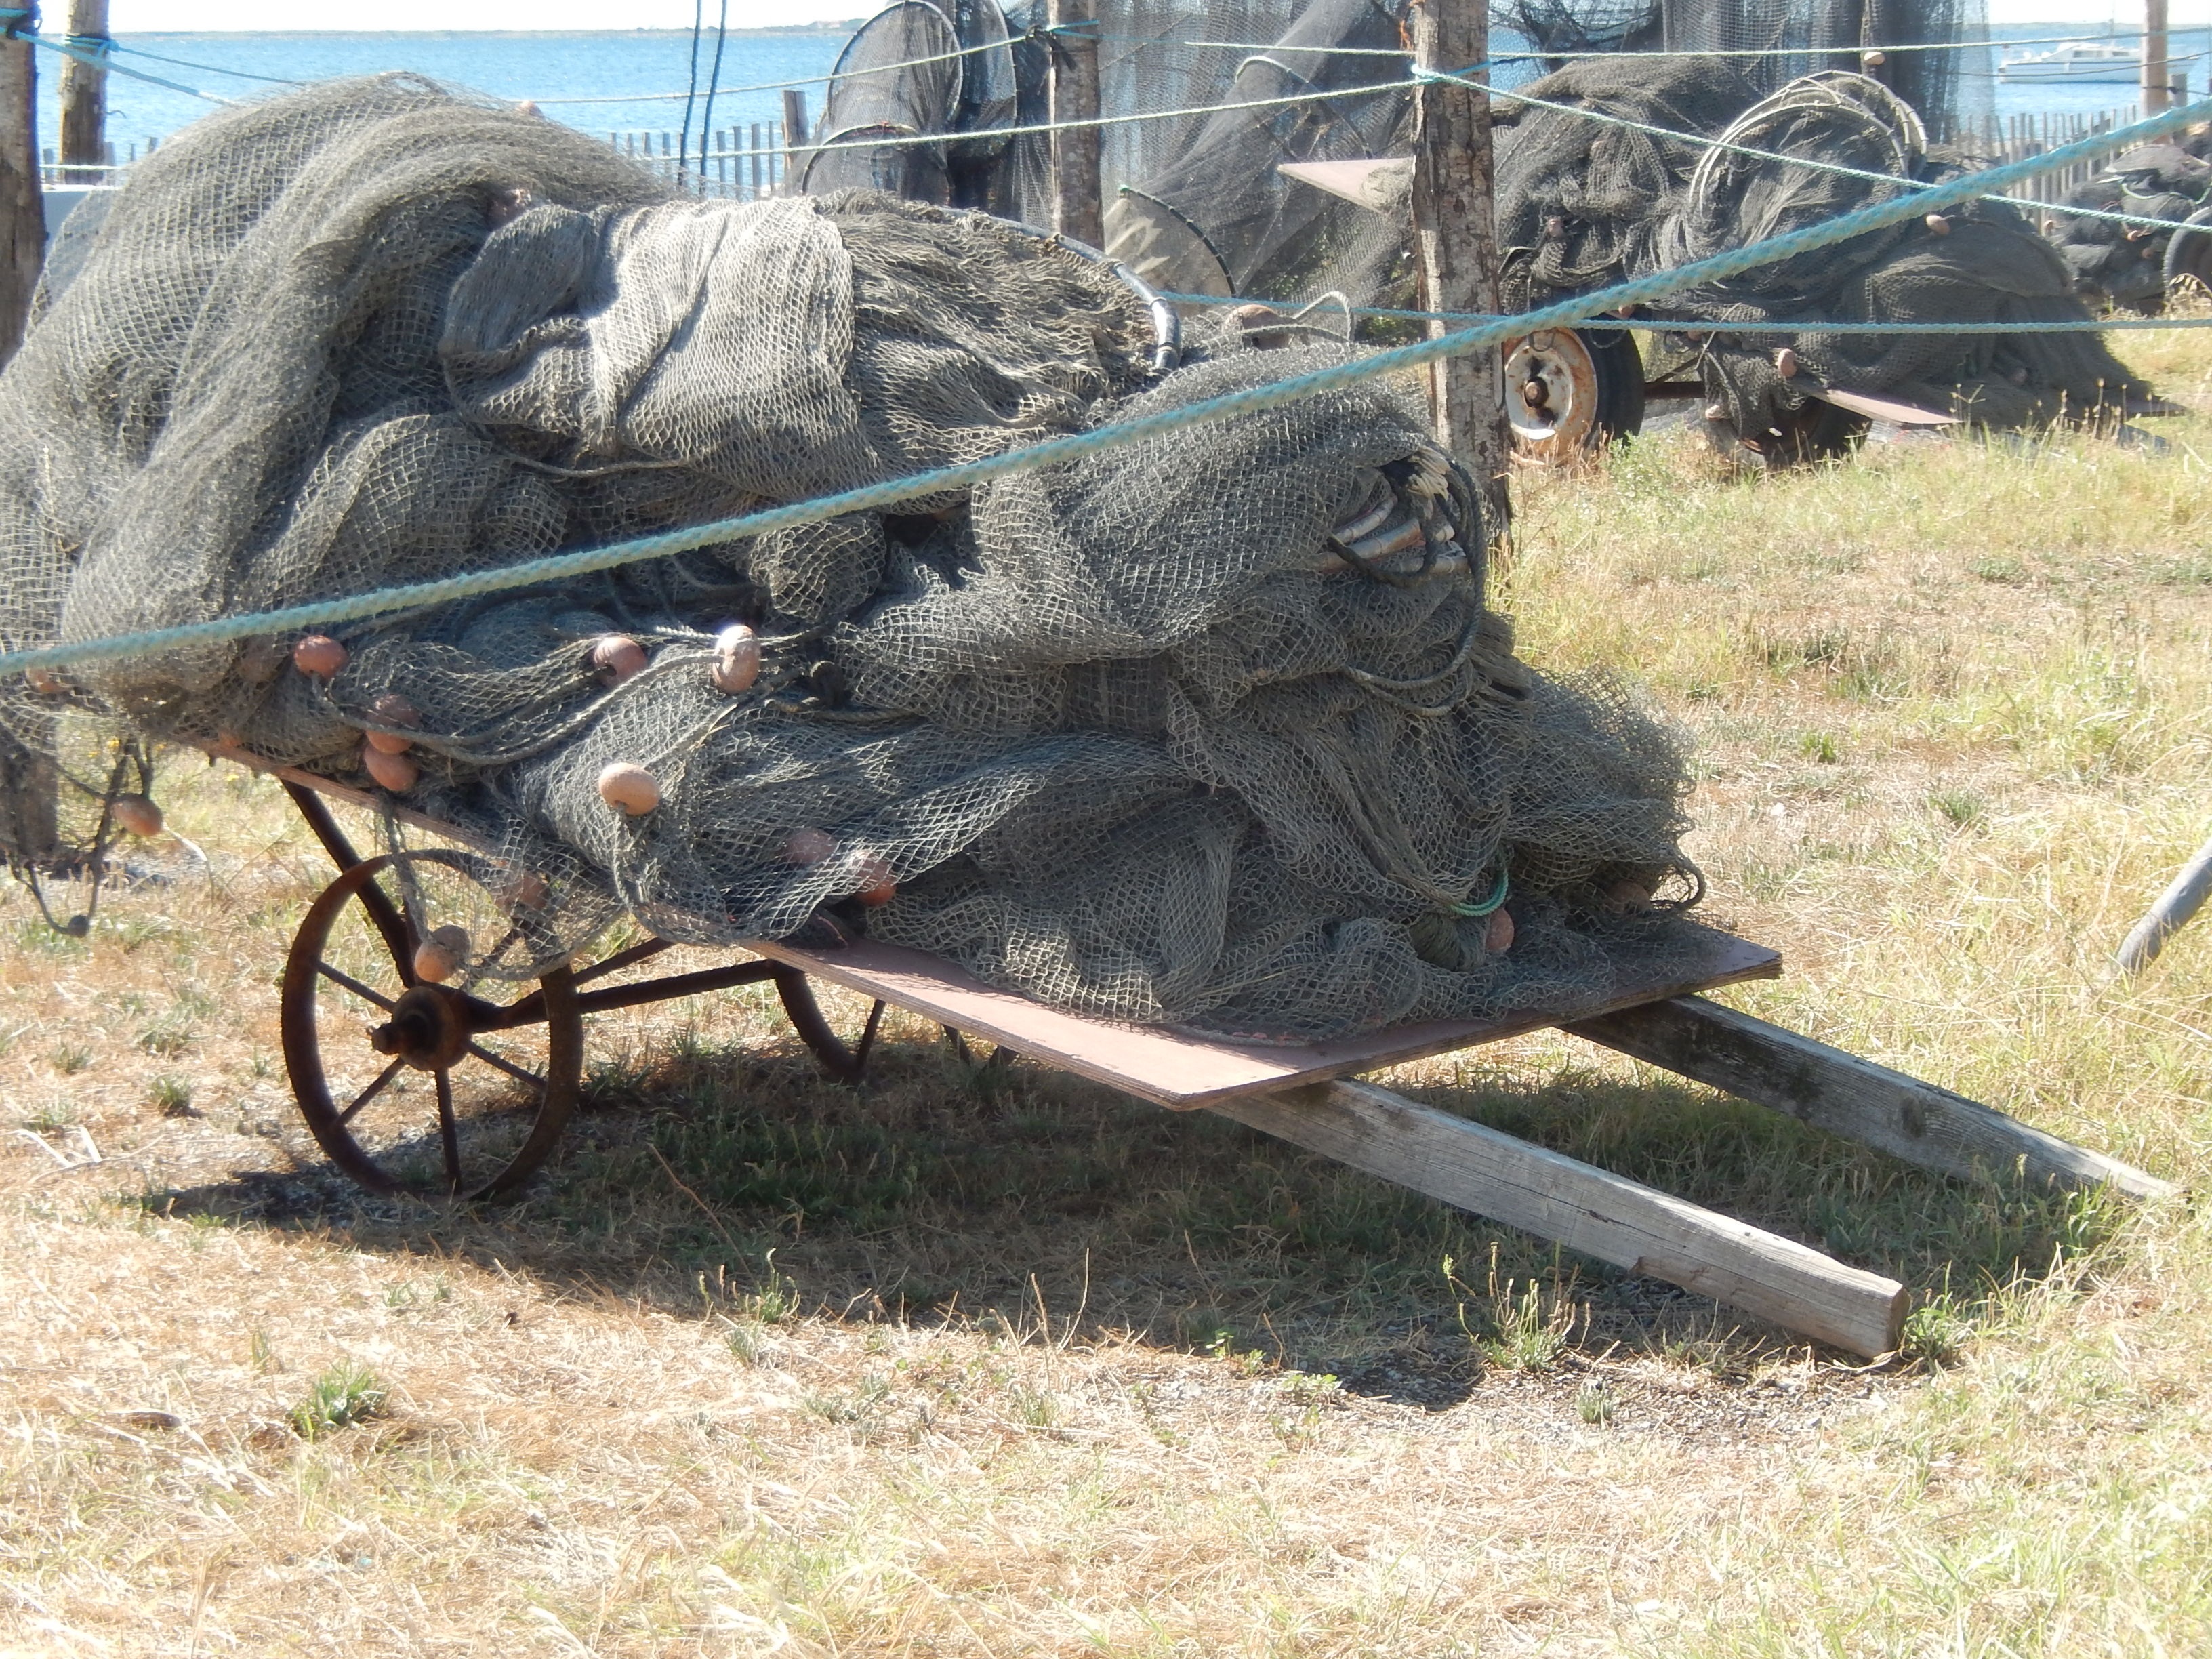
sea, cart, vehicle, fishing, netting